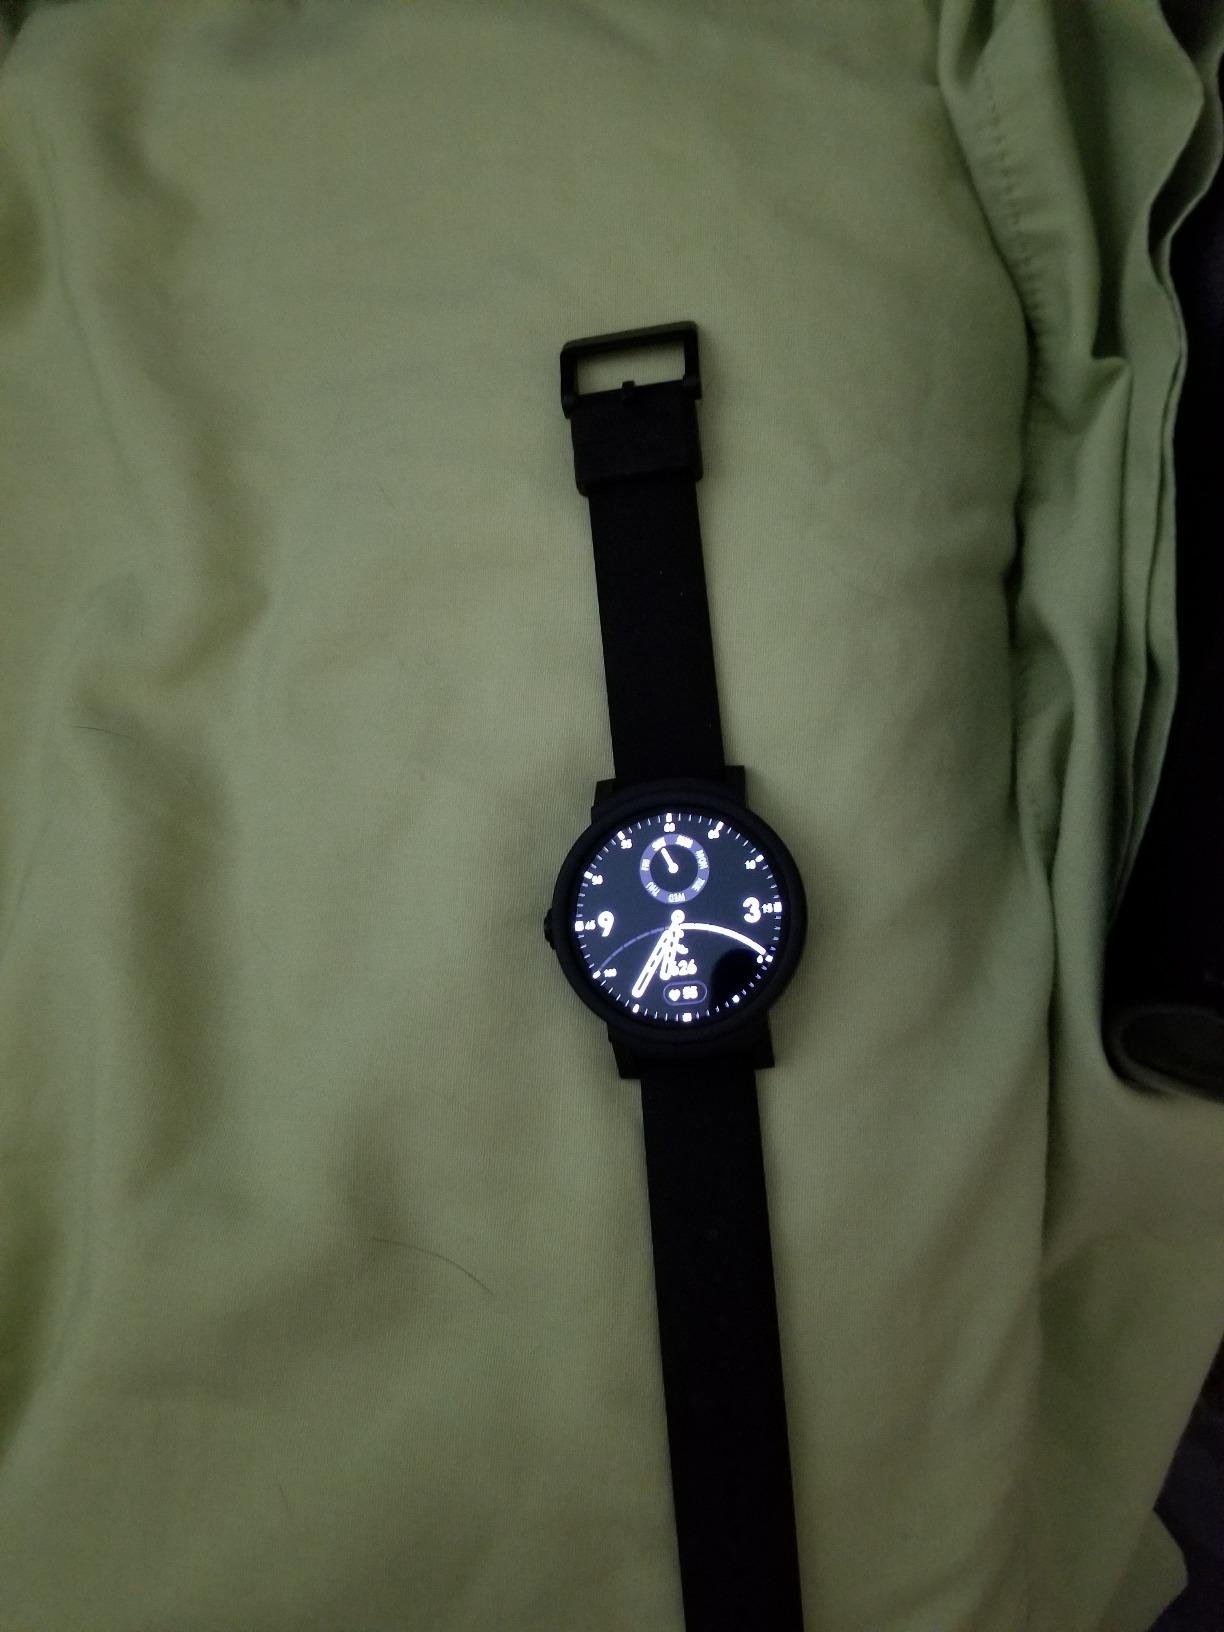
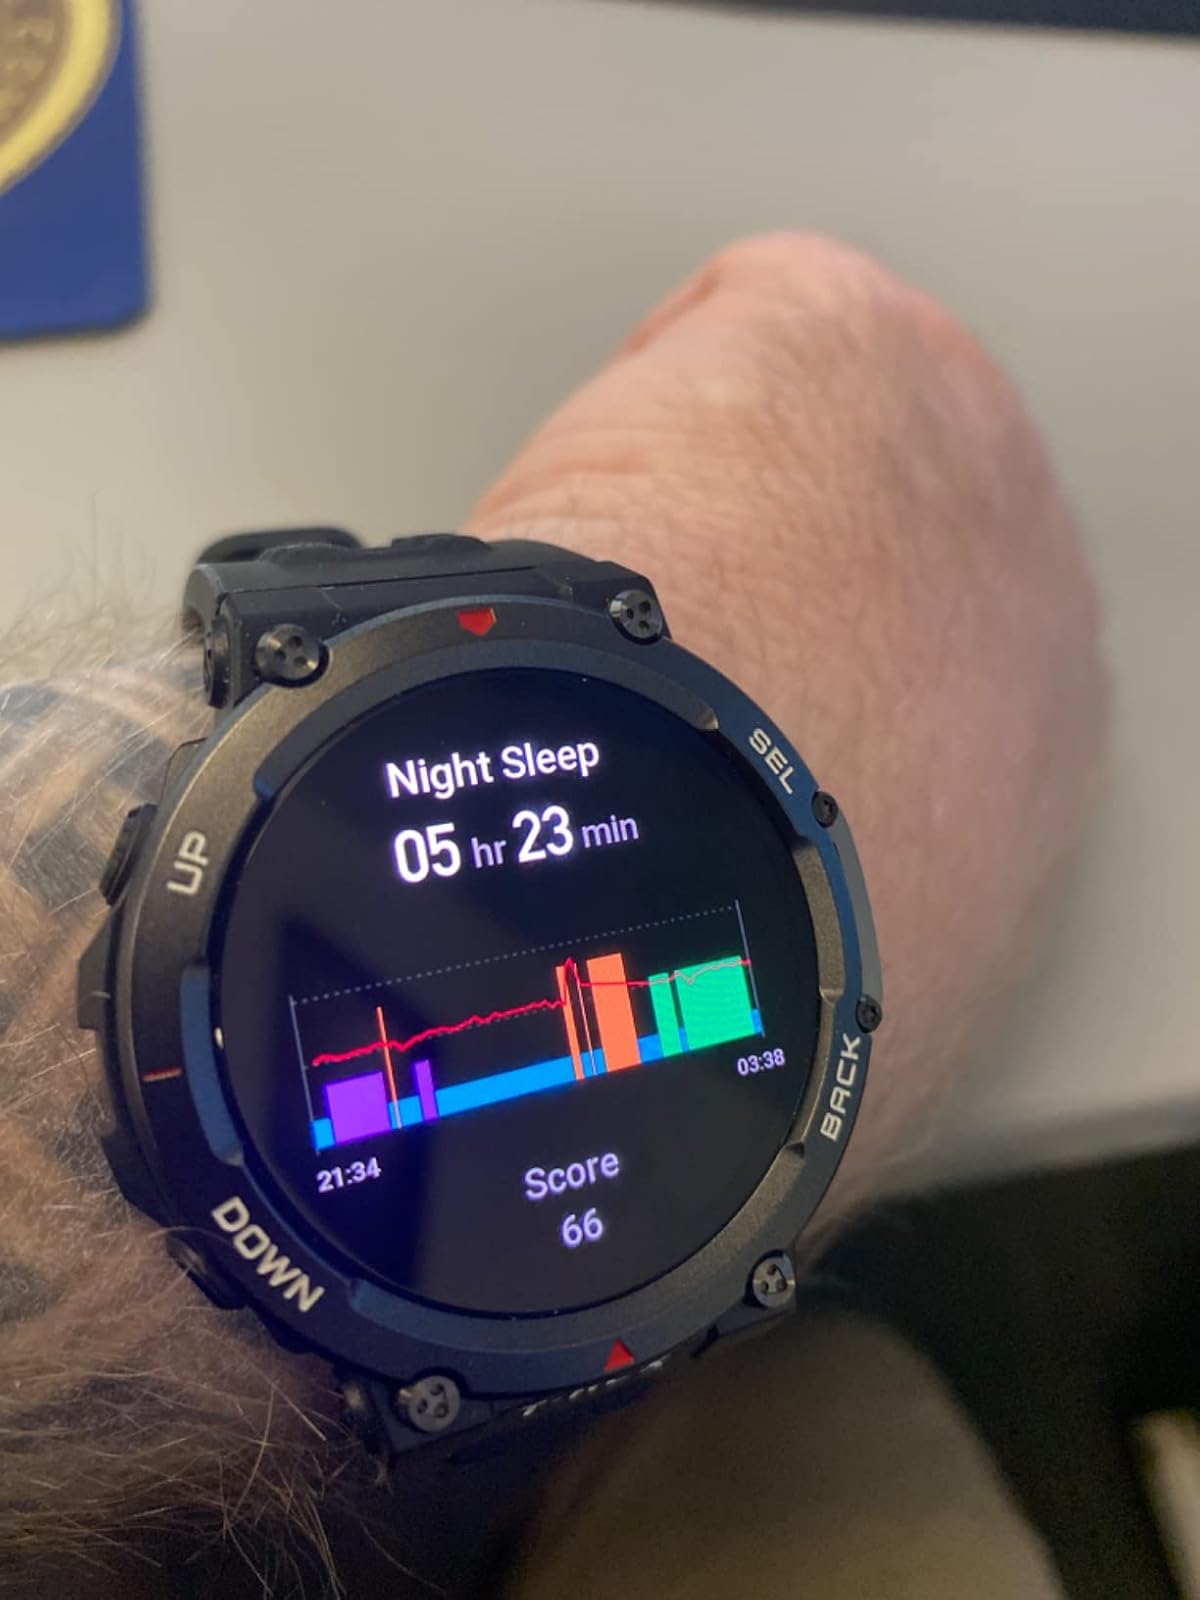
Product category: smartwatch
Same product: no